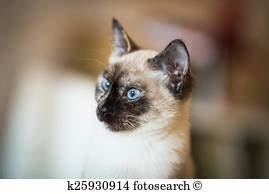
Label: gatto